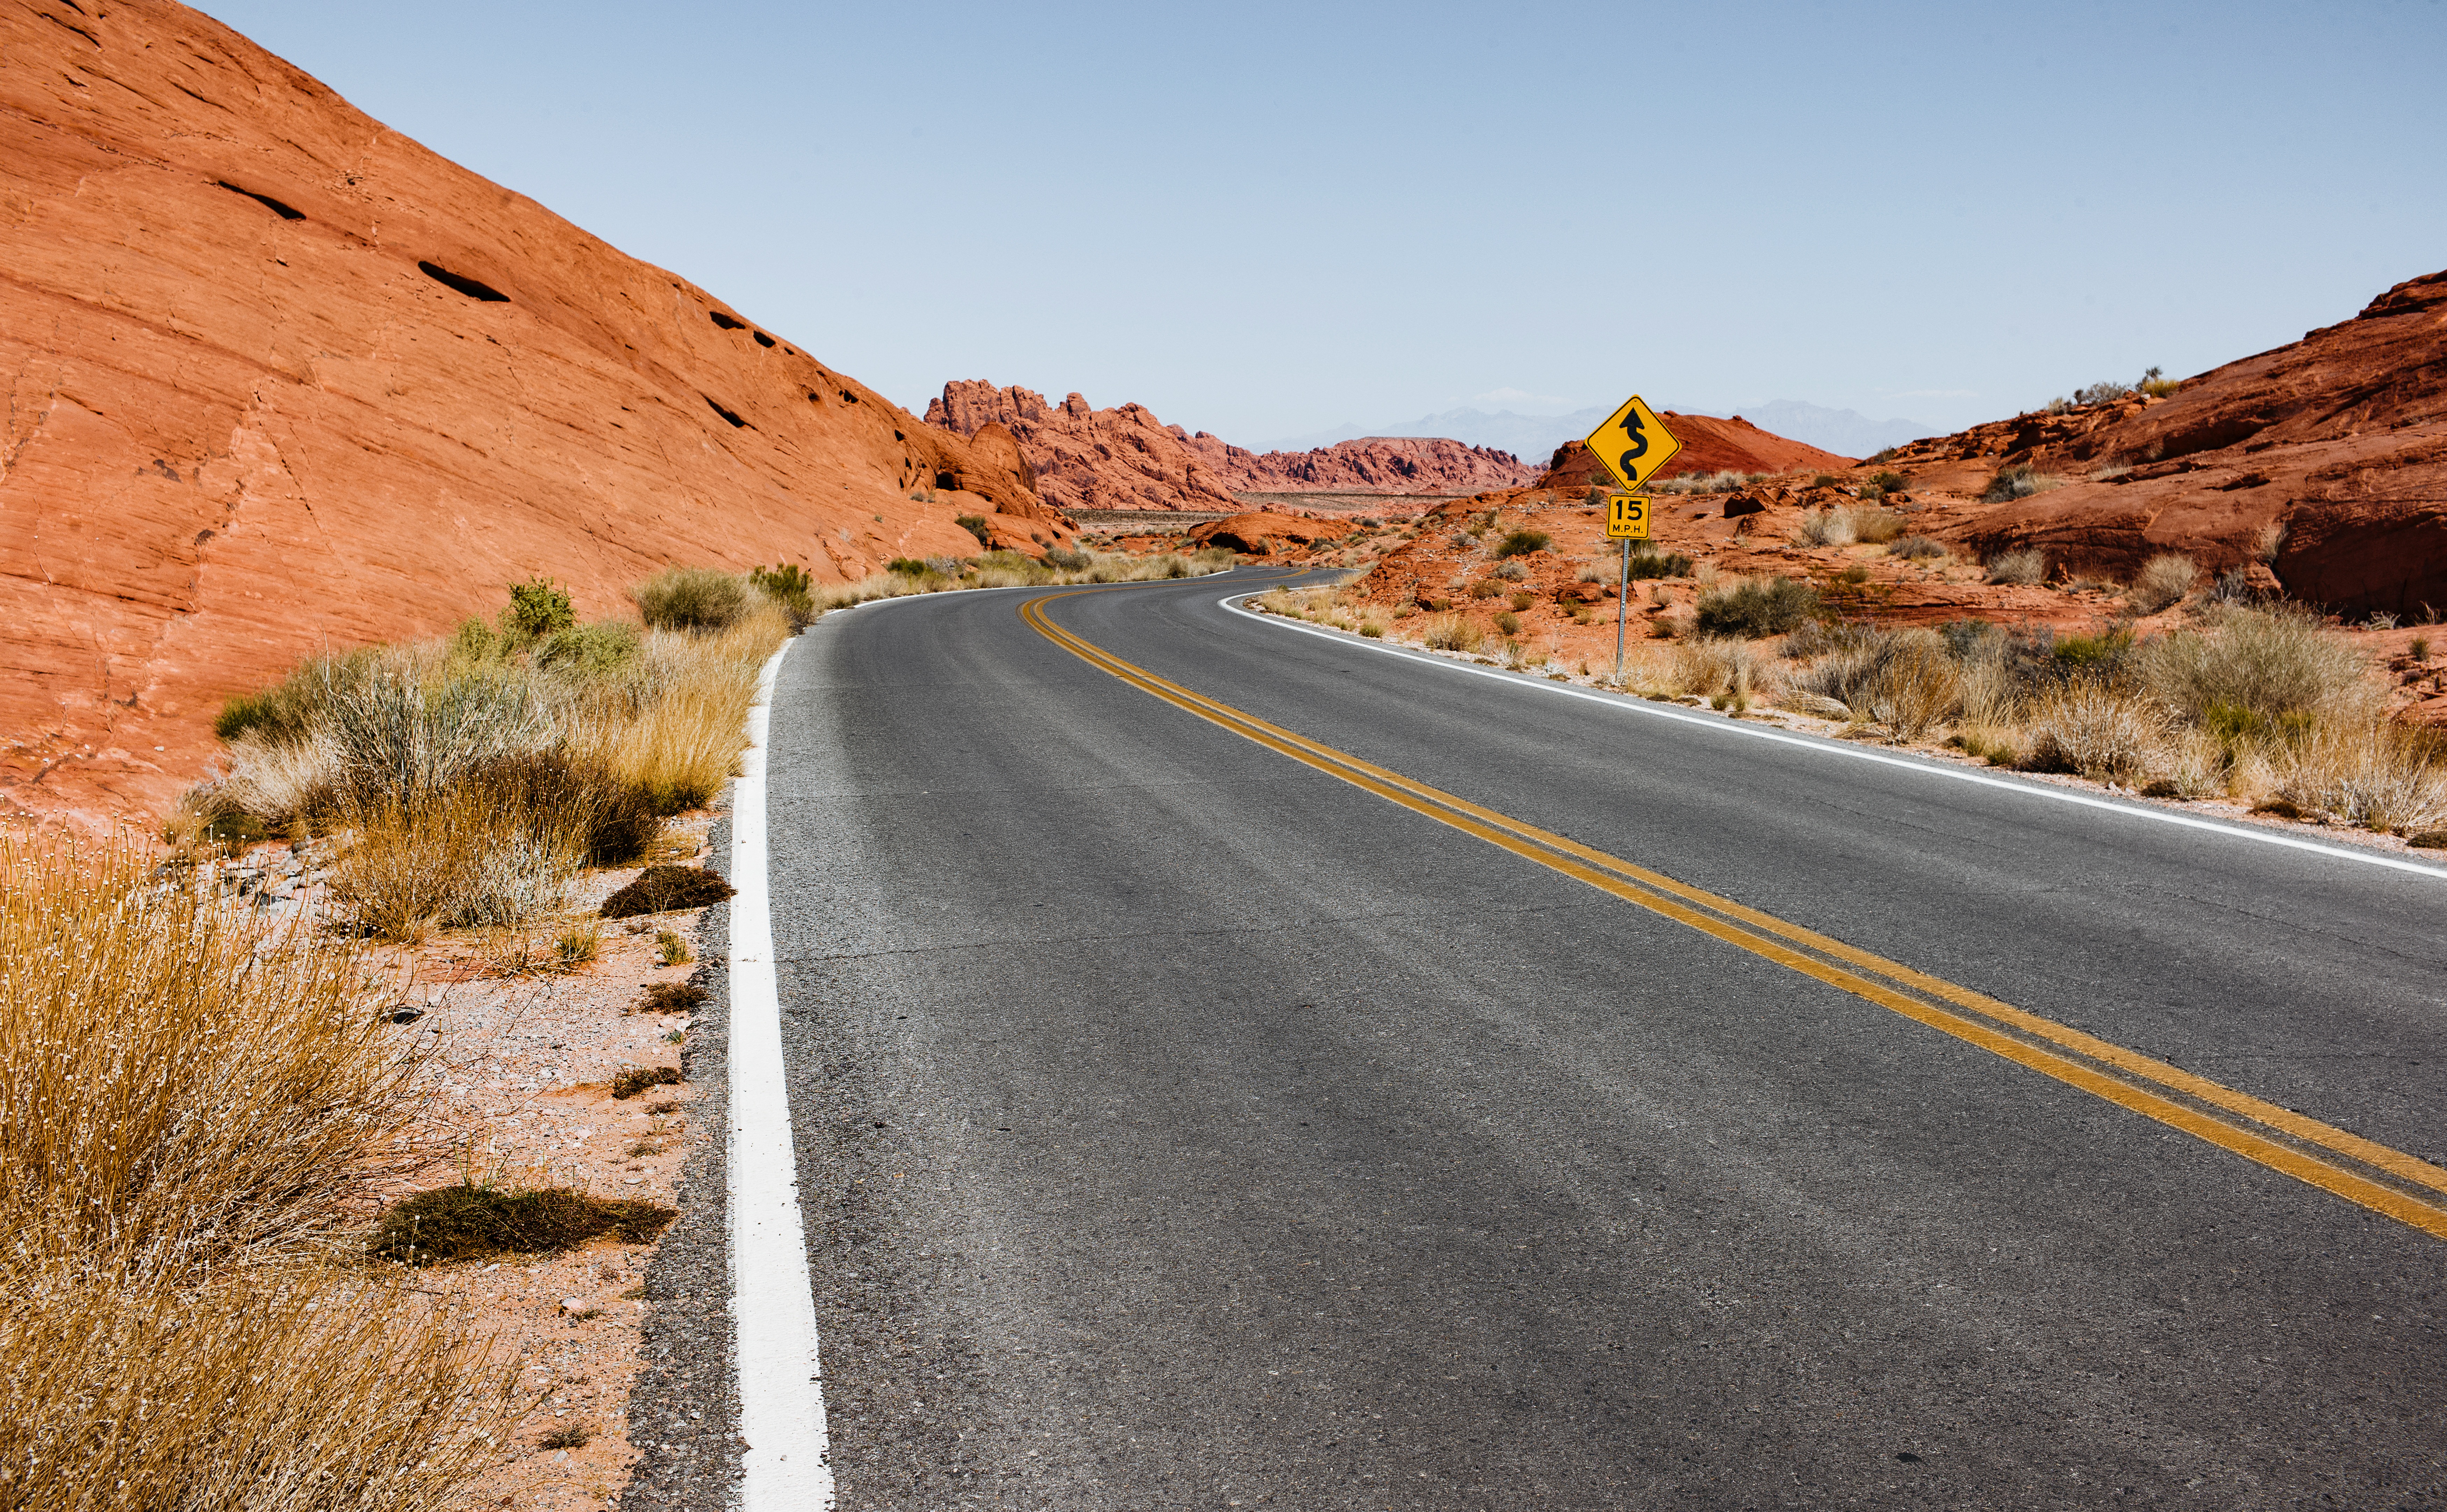
landscape, sand, mountain, road, trail, arid, desert, highway, barren, valley, asphalt, travel, dry, soil, lane, road trip, outdoors, infrastructure, wadi, mountain pass, road surface, natural environment, nonbuilding structure